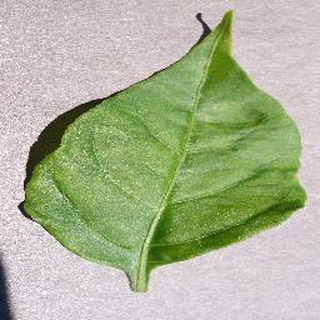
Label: healthy_bell_pepper